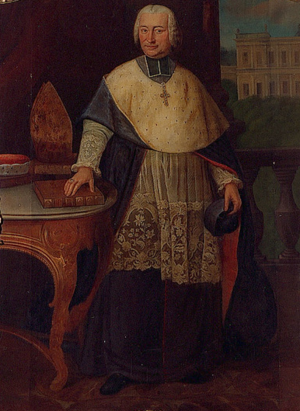
Prince-évêque Charles-Nicolas d'Oultremont
Le prince-évêque de Liège était le souverain de la principauté de Liège.